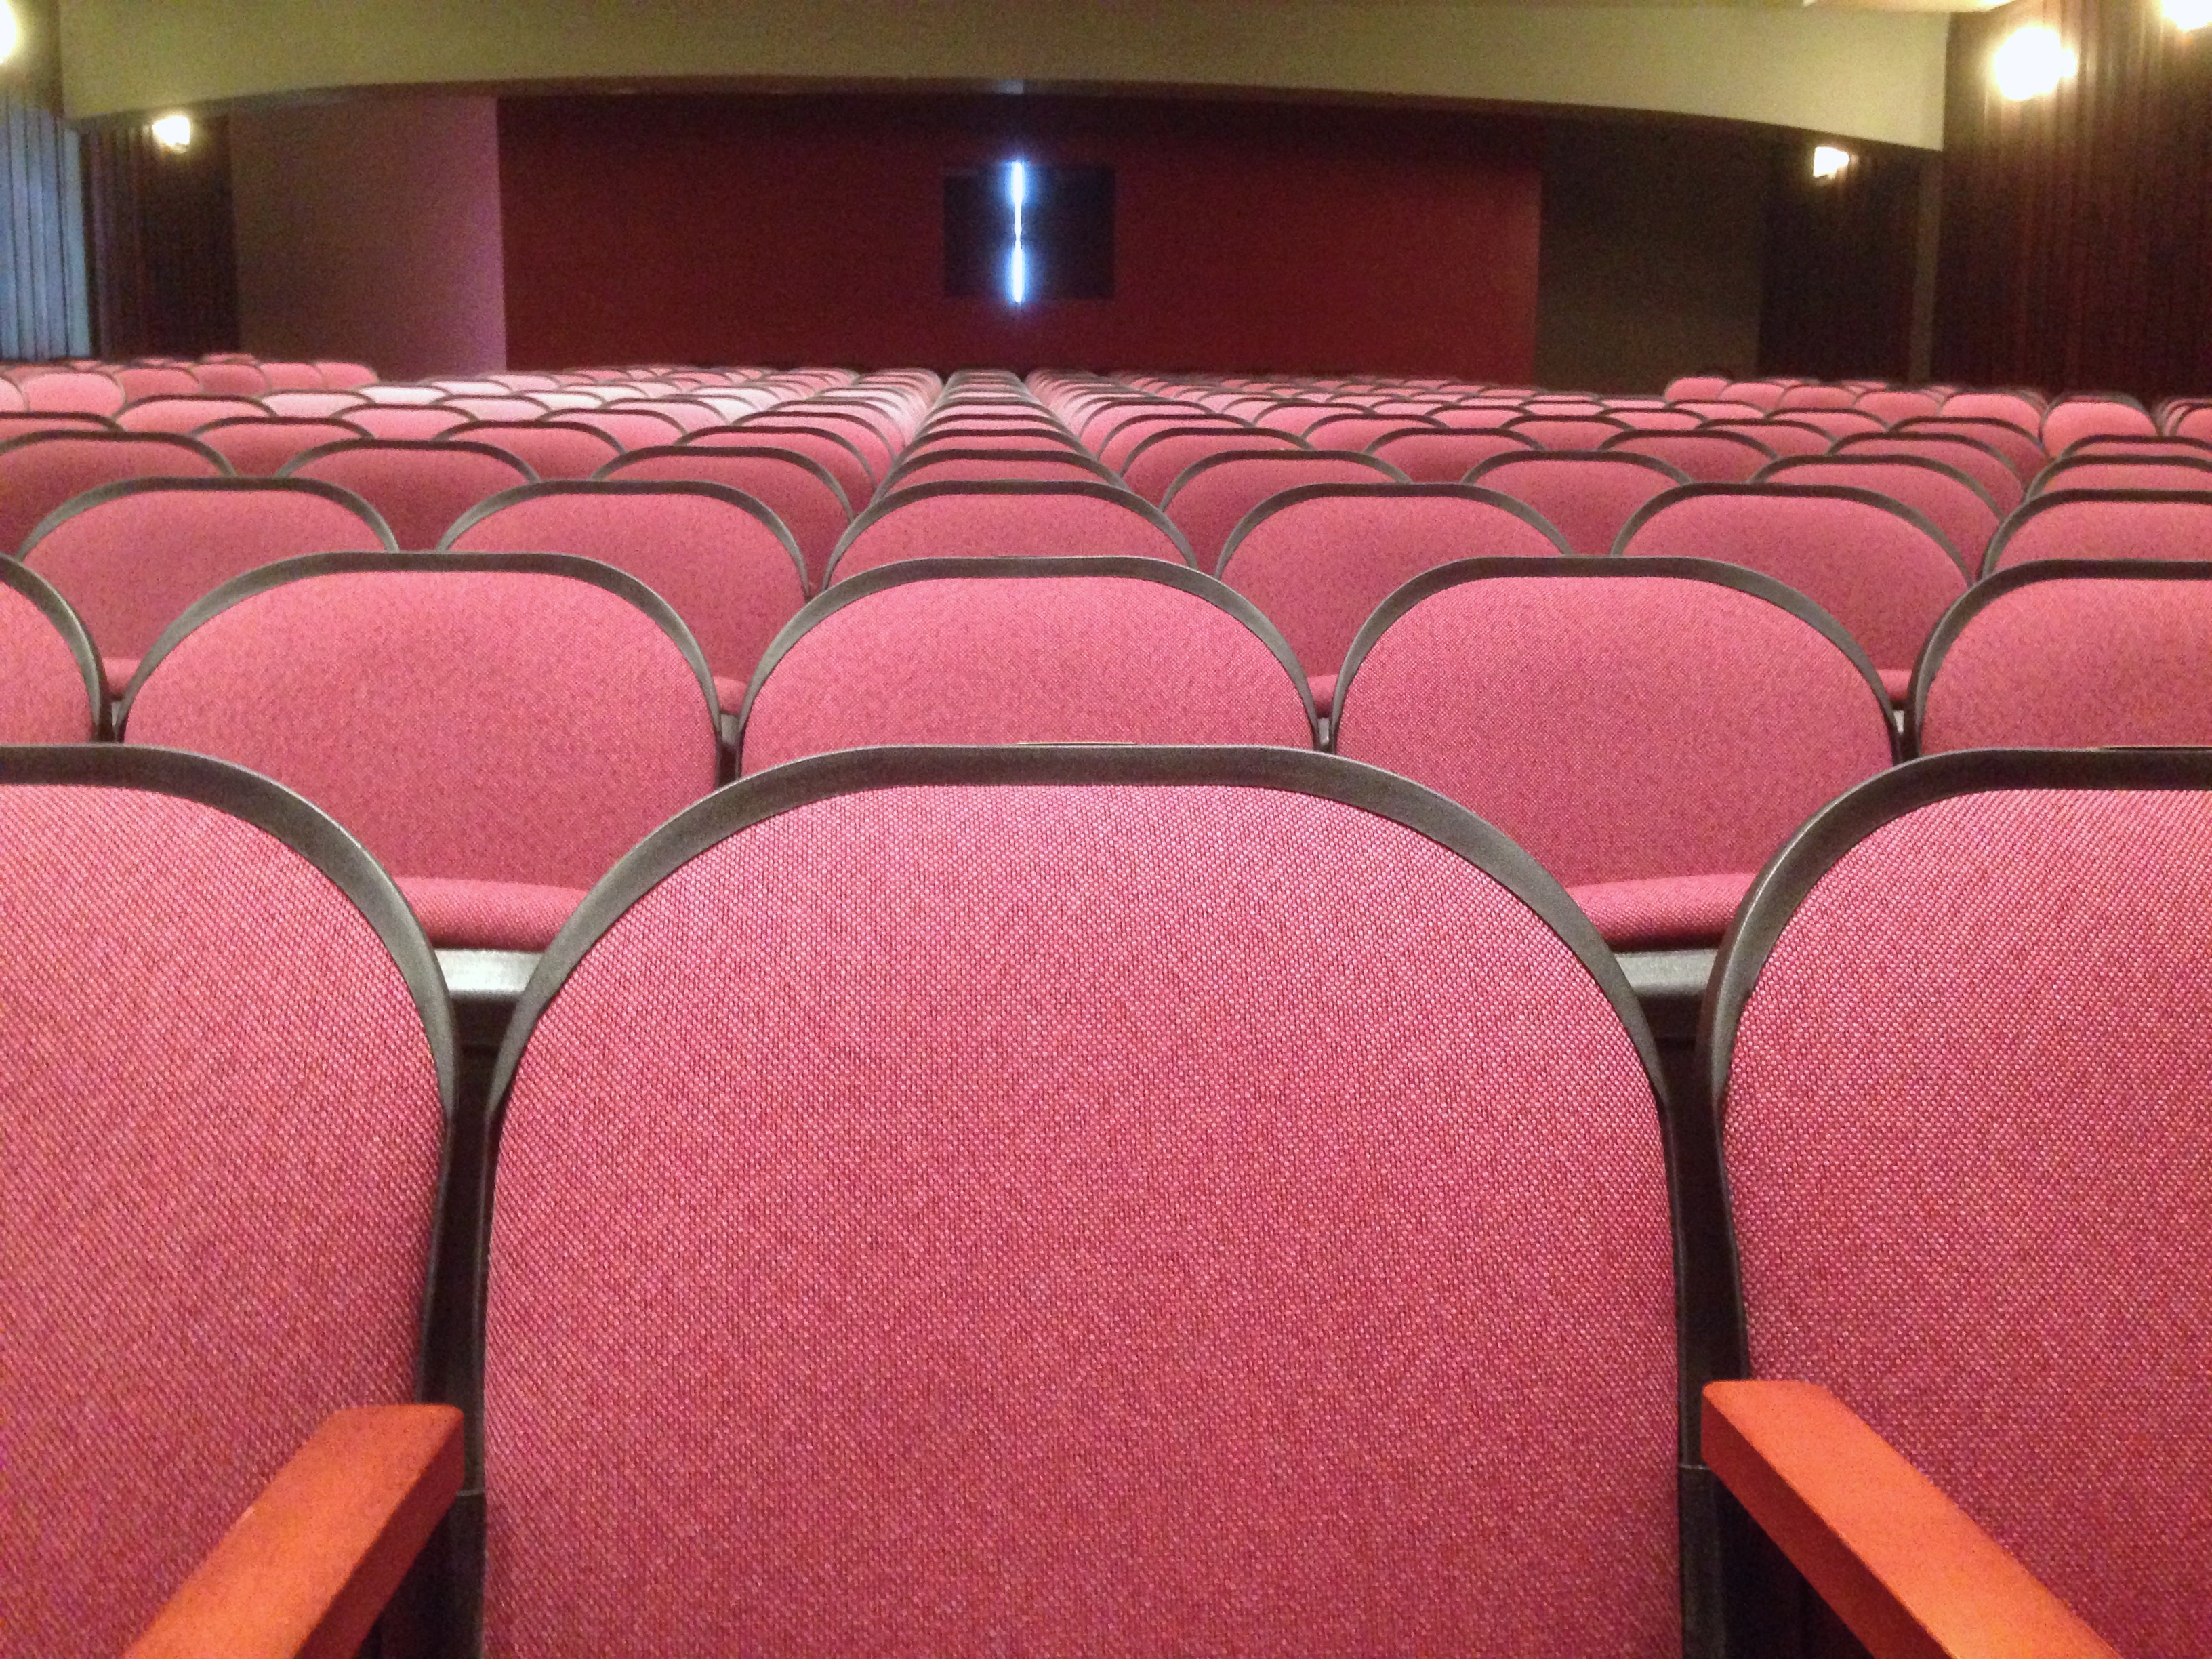
auditorium, furniture, room, interior design, theatre, movie theater, conference hall